William Biddlecomb Marlow

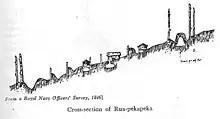
Cross-section of Ruapekapeka

Upon Marlow's drawings and description of Hōne Heke's pā sent to home to England, in August–September 1846, the Royal Engineers erected part of a stockaded work based upon it, to the left of Chatham Lines, so as to establish the best mode of breaching it by bags of gunpowder. The experiments at Chatham were made in October and December producing some practical breaches. In June 1847 the Engineers erected a double stockade for training the newly formed Royal New Zealand Fencible Corps, then about to proceed to New Zealand, in the means of capturing such works.